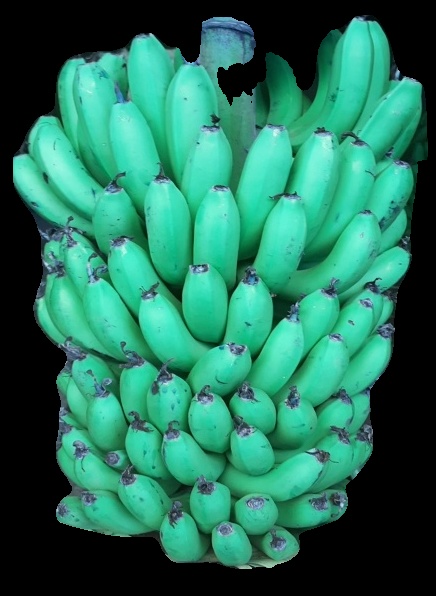
Variety: pachbale
Grade: grade1